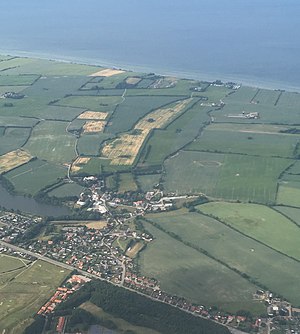
Lavensby
Udsigt over Lavensby for enden af Nordborg Sø. I baggrunden ses Lillebælt og Lavensby Strand.
Lavensby er en landsby på Als med ca. 300 indbyggere, beliggende i Havnbjerg Sogn øst for Nordborg. Landsbyen ligger for enden af Nordborg Sø, og er i dag en del af et sammenhængende byområde fra Nordborg til Havnbjerg, som går under betegnelsen Båndbyen.